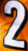
Number: 2